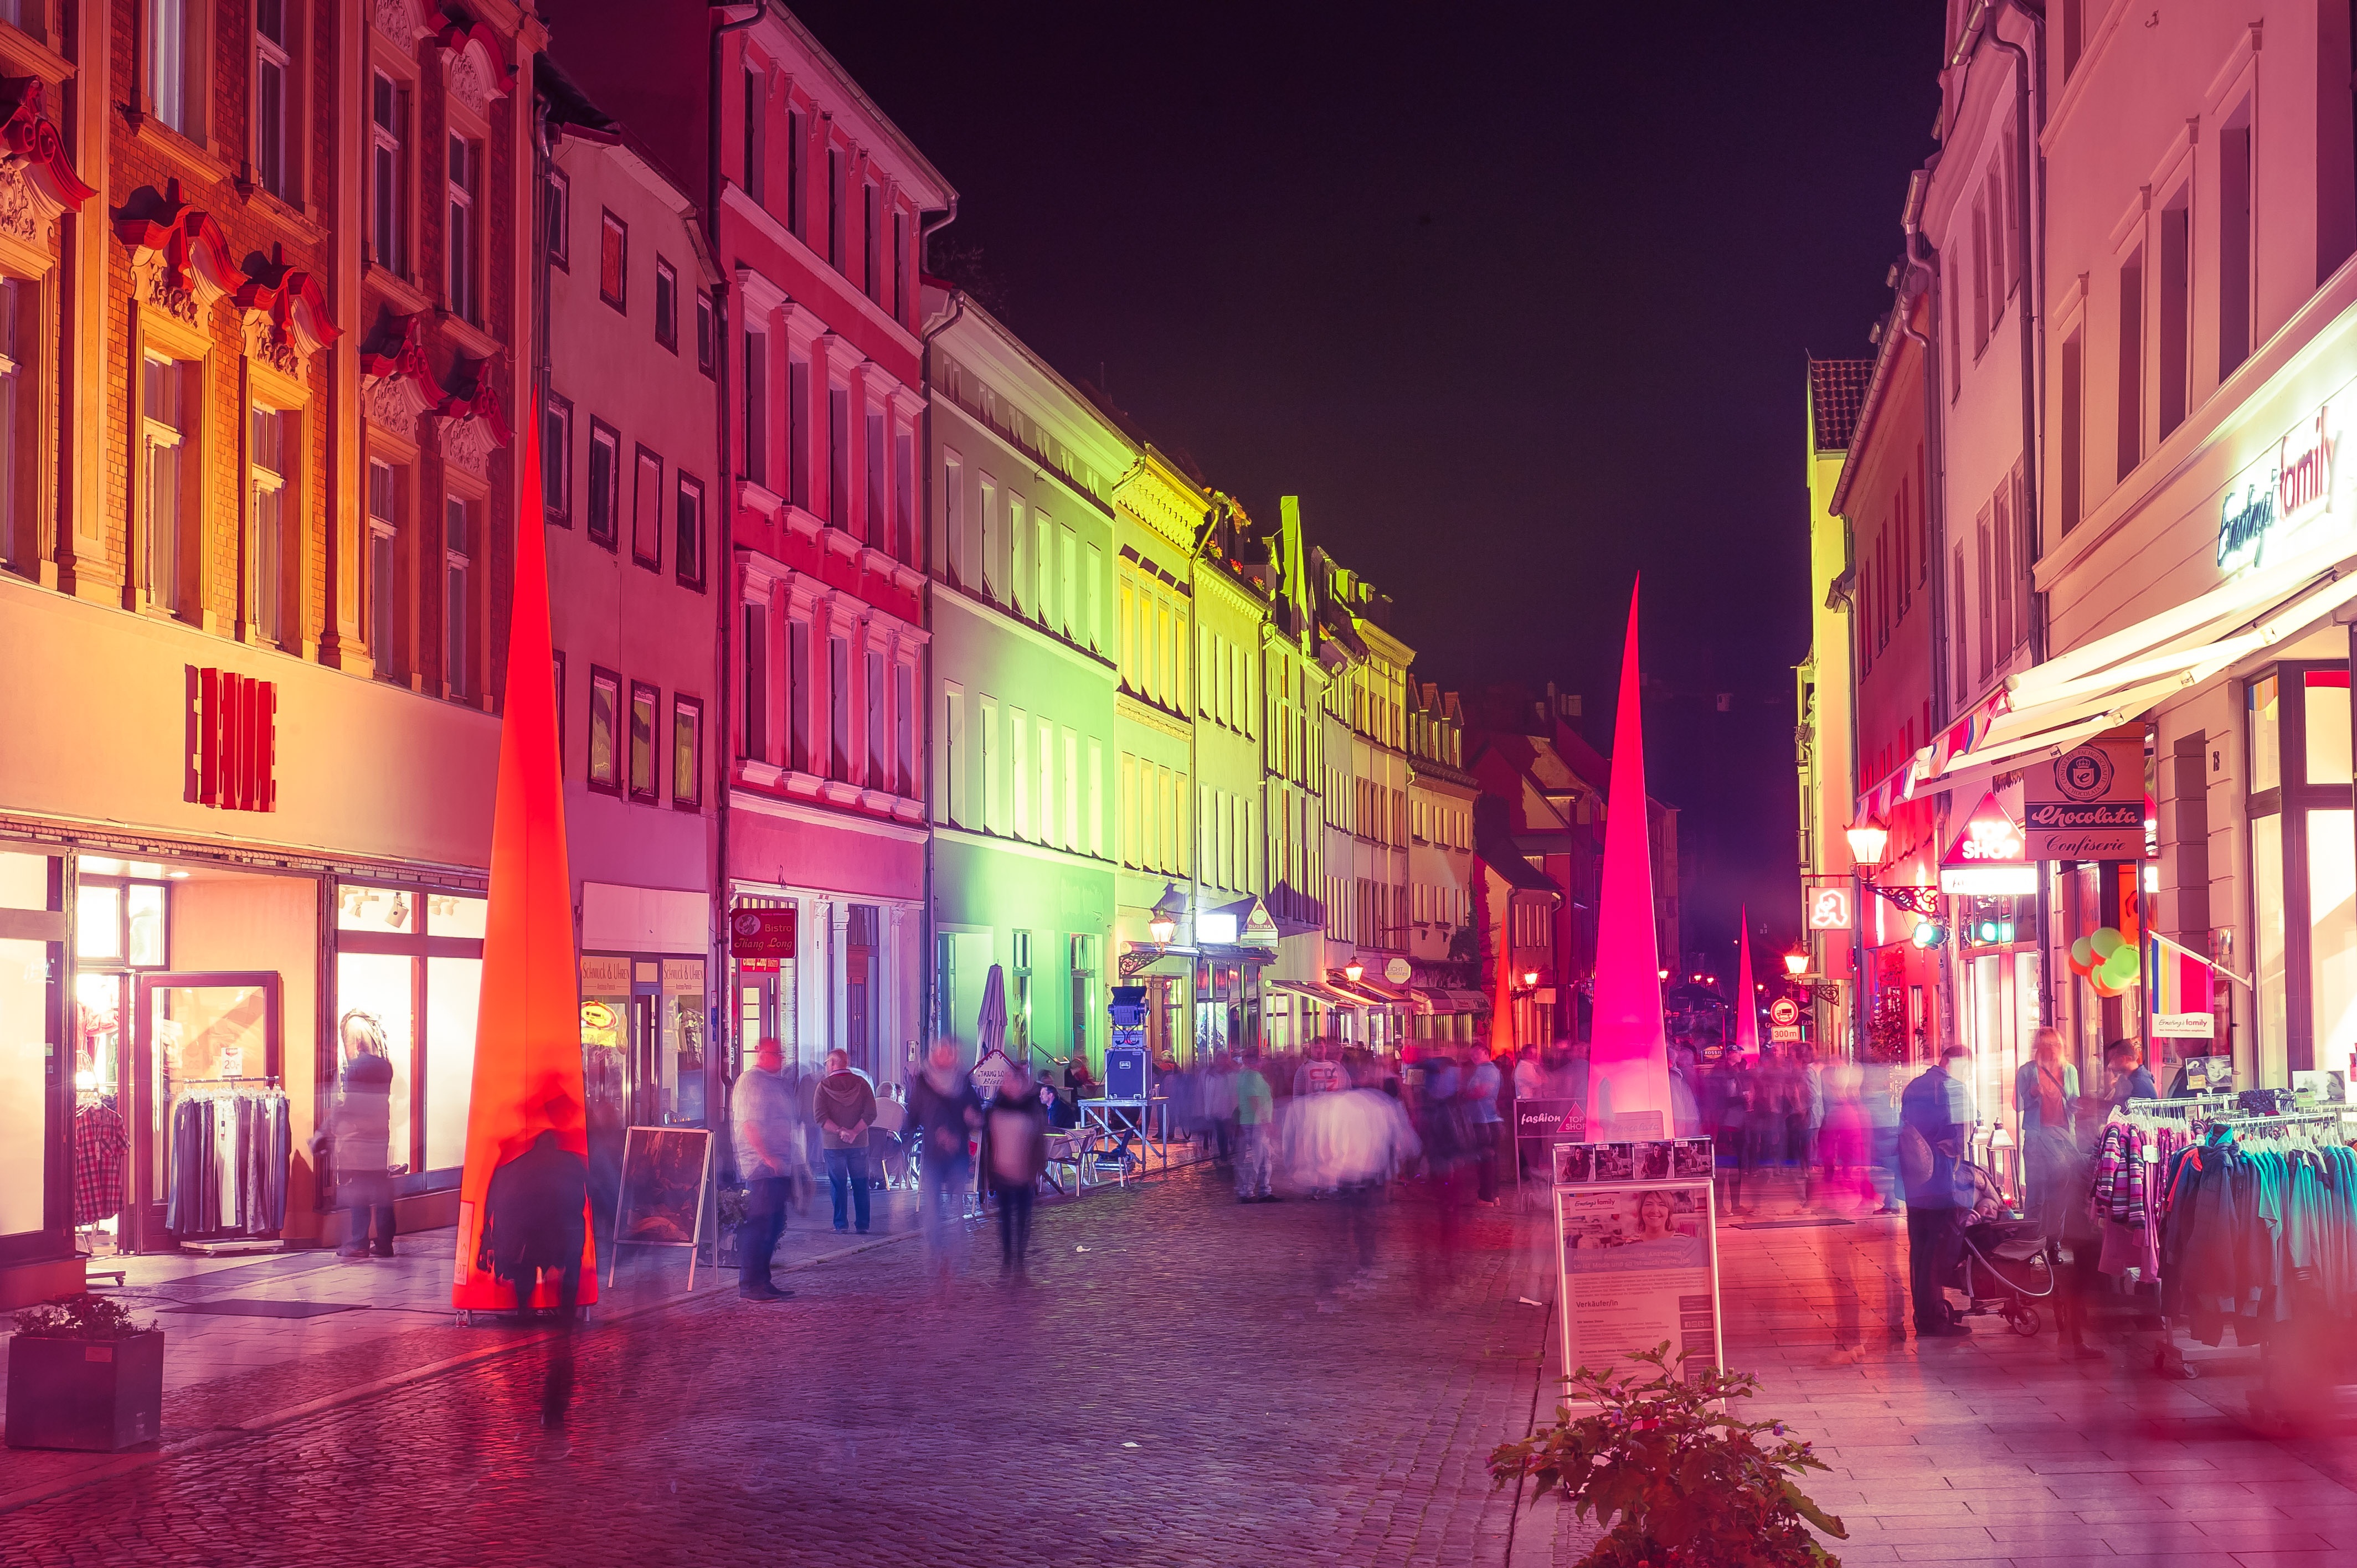
road, street, night, town, city, cityscape, downtown, evening, color, lighting, long exposure, at night, lights, infrastructure, germany, mood, city lights, metropolis, neighbourhood, wittenberg, festival of lights, urban area, human settlement, fixed lighting